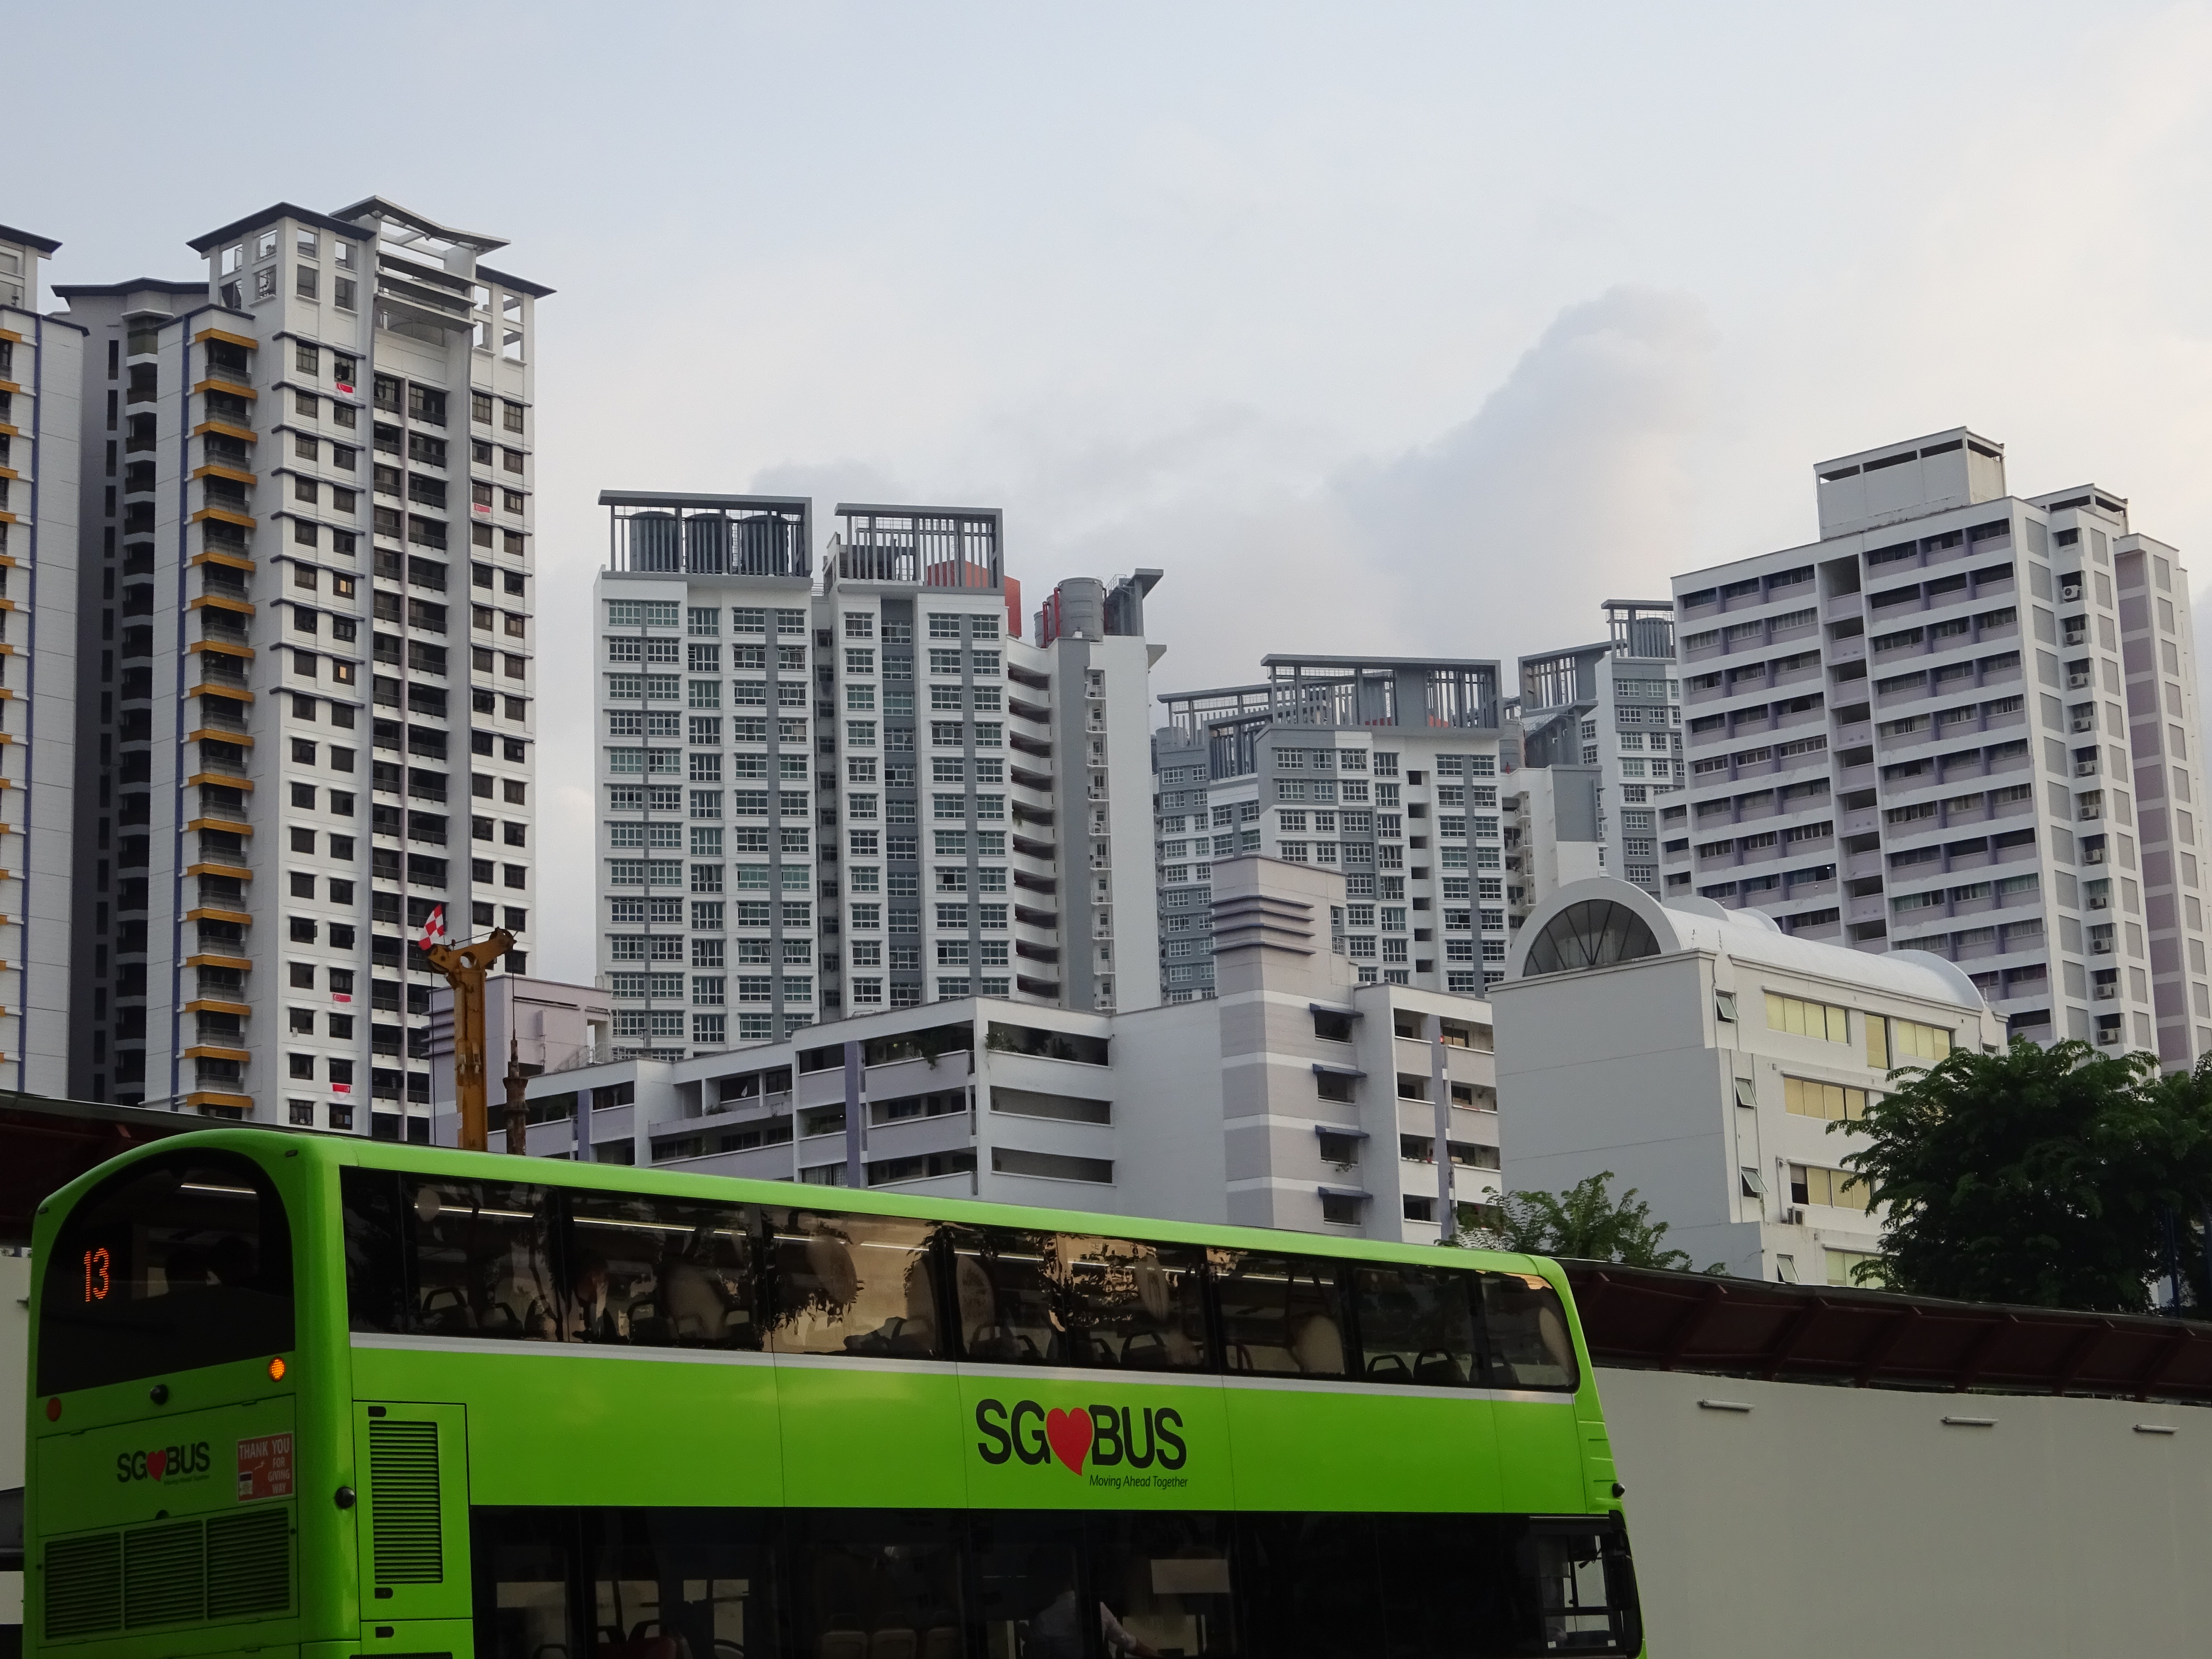
singapore house buildings life living city street, bus, sky, building, skyscraper, cloud, vehicle, tour bus service, motor vehicle, tower block, mode of transport, automotive lighting, urban design, rolling, cityscape, neighbourhood, condominium, city, metropolis, morning, metropolitan area, public transport, urban area, facade, electricity, travel, human settlement, automotive exterior, commercial vehicle, commercial building, mixed use, downtown, apartment, suburb, rolling stock, windshield, town, tree, headquarters, street, road, public utility, skyline, automotive design, traffic, passenger car, tourism, tram, grass, metro, lane, corporate headquarters, auto part, transport, compact car, automotive window part